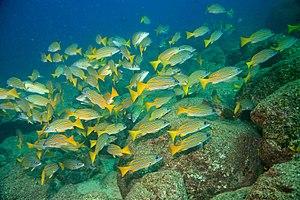
Lutjanus est un genre de poissons de la famille des Lutjanidae, appelés en français « vivaneaux ».